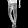
Label: Trouser